J. M. Hall

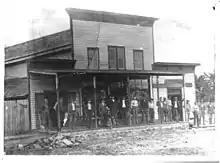
J. M. Hall & Co. Store, Tulsa, Indian Territory (now Oklahoma) in 1890

J. M. replaced the tent with a permanent structure at what would be named First Street and Main Street, just south of the railroad tracks. According to his obituary in the "Tulsa World", the one-story building was 25 feet by 50 feet, with a 16-foot lean-to on the north side and a 12-foot lean-to on the south side. Later, J. M. added a second story and enclosed the property with a fence. Still later, he replaced the original building with a two-story brick building that was known for many years after as the Hall Building. J. M. and Harry operated the store until Harry died in March, 1906. J. M. continued to operate the store until 1908, when he sold out to pursue banking and other interests.